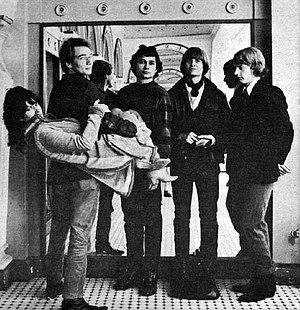
The Great Society, stylisé The Great! Society, est un groupe de rock psychédélique américain, originaire de San Francisco, en Californie.